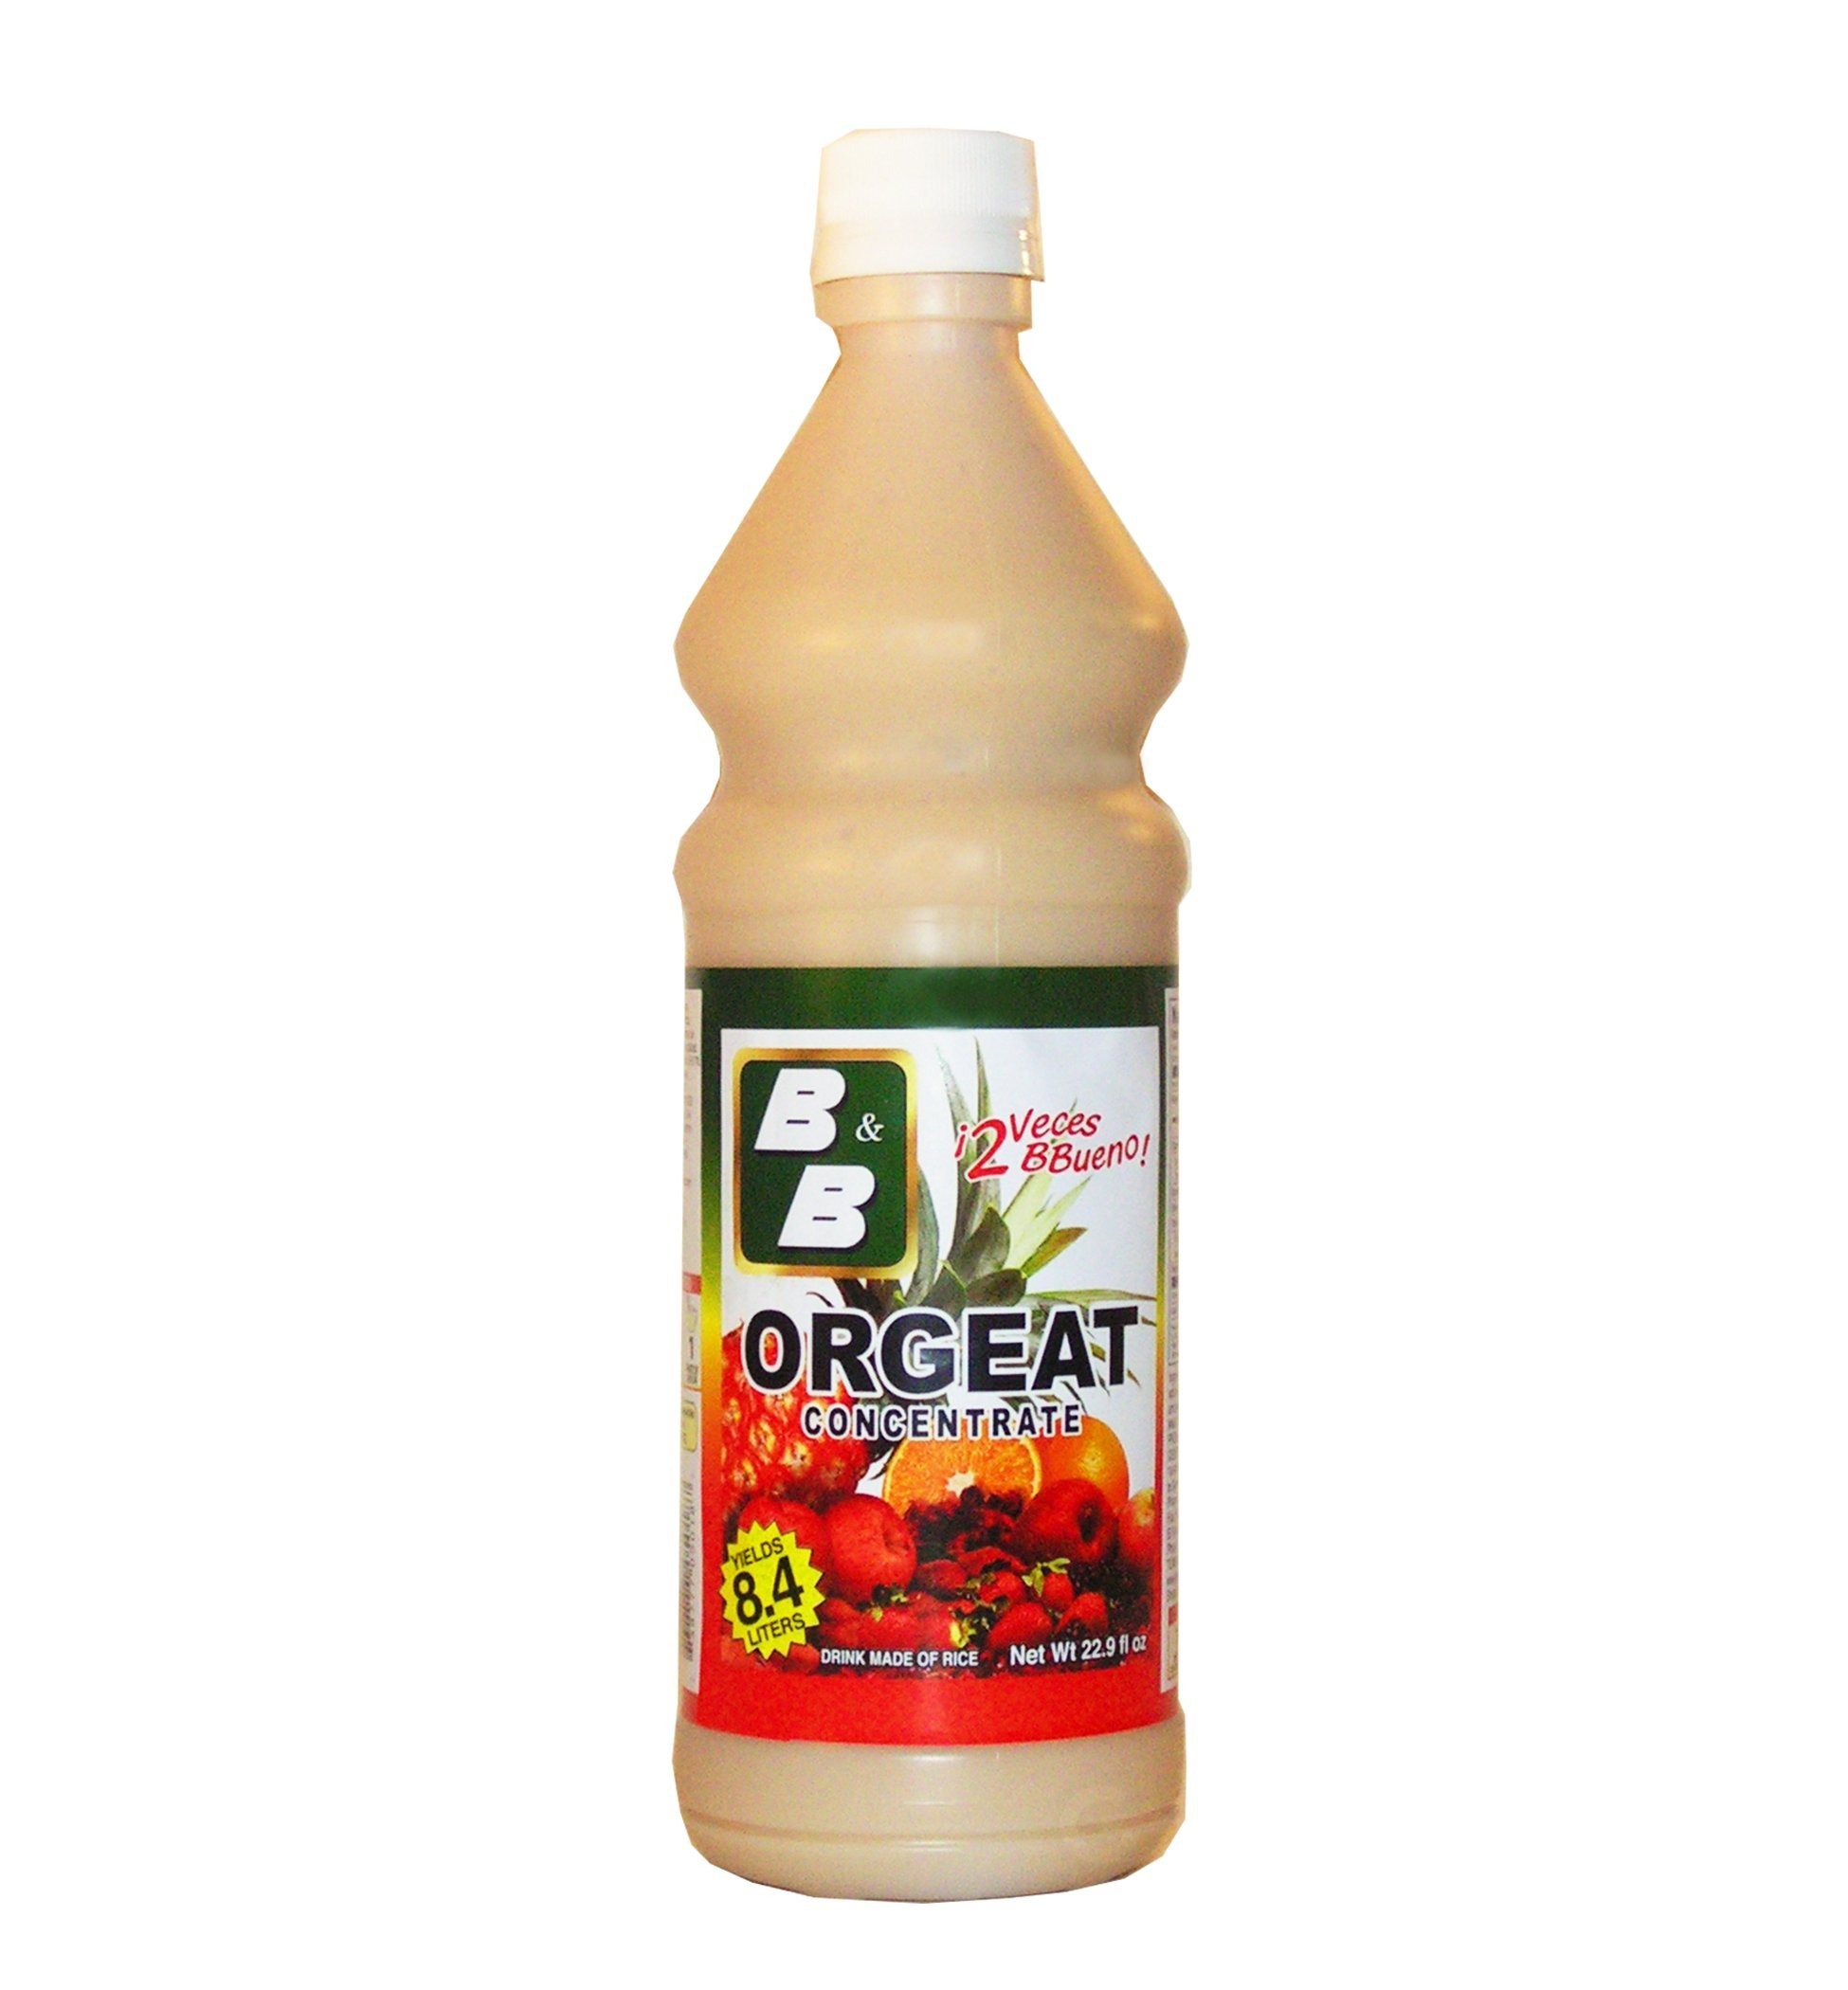
Item Name: B&B Orgeat Concentrate 22.9 oz - Concentrado de Horchata (Pack of 6)
Bullet Point: B&B Orgeat Concentrate 29 oz - Concentrado de Horchata
Product Description: B&amp;B Orgeat Concentrate 29 oz - Concentrado de Horchata
Value: 6.0
Unit: Count

Price: 45.78